Hog maw
Also known as:
es - Spanish: Estómago de cerdo
jv - Javanese: Hog maw
ko - Korean: 오소리감투
pt - Portuguese: Hog maws
yue - Cantonese: 胡椒豬肚湯
zh - Chinese: 胡椒豬肚湯
Category: meat (pork)
Cuisine: Global
Associated cuisines: Global
Area: Pennsylvania
Countries: United States
Region: Northern America

The dish is the stomach of a pig prepared as food. More specifically, the exterior muscular wall of the stomach organ (with interior lining mucosa removed) contains no fat if cleaned properly.

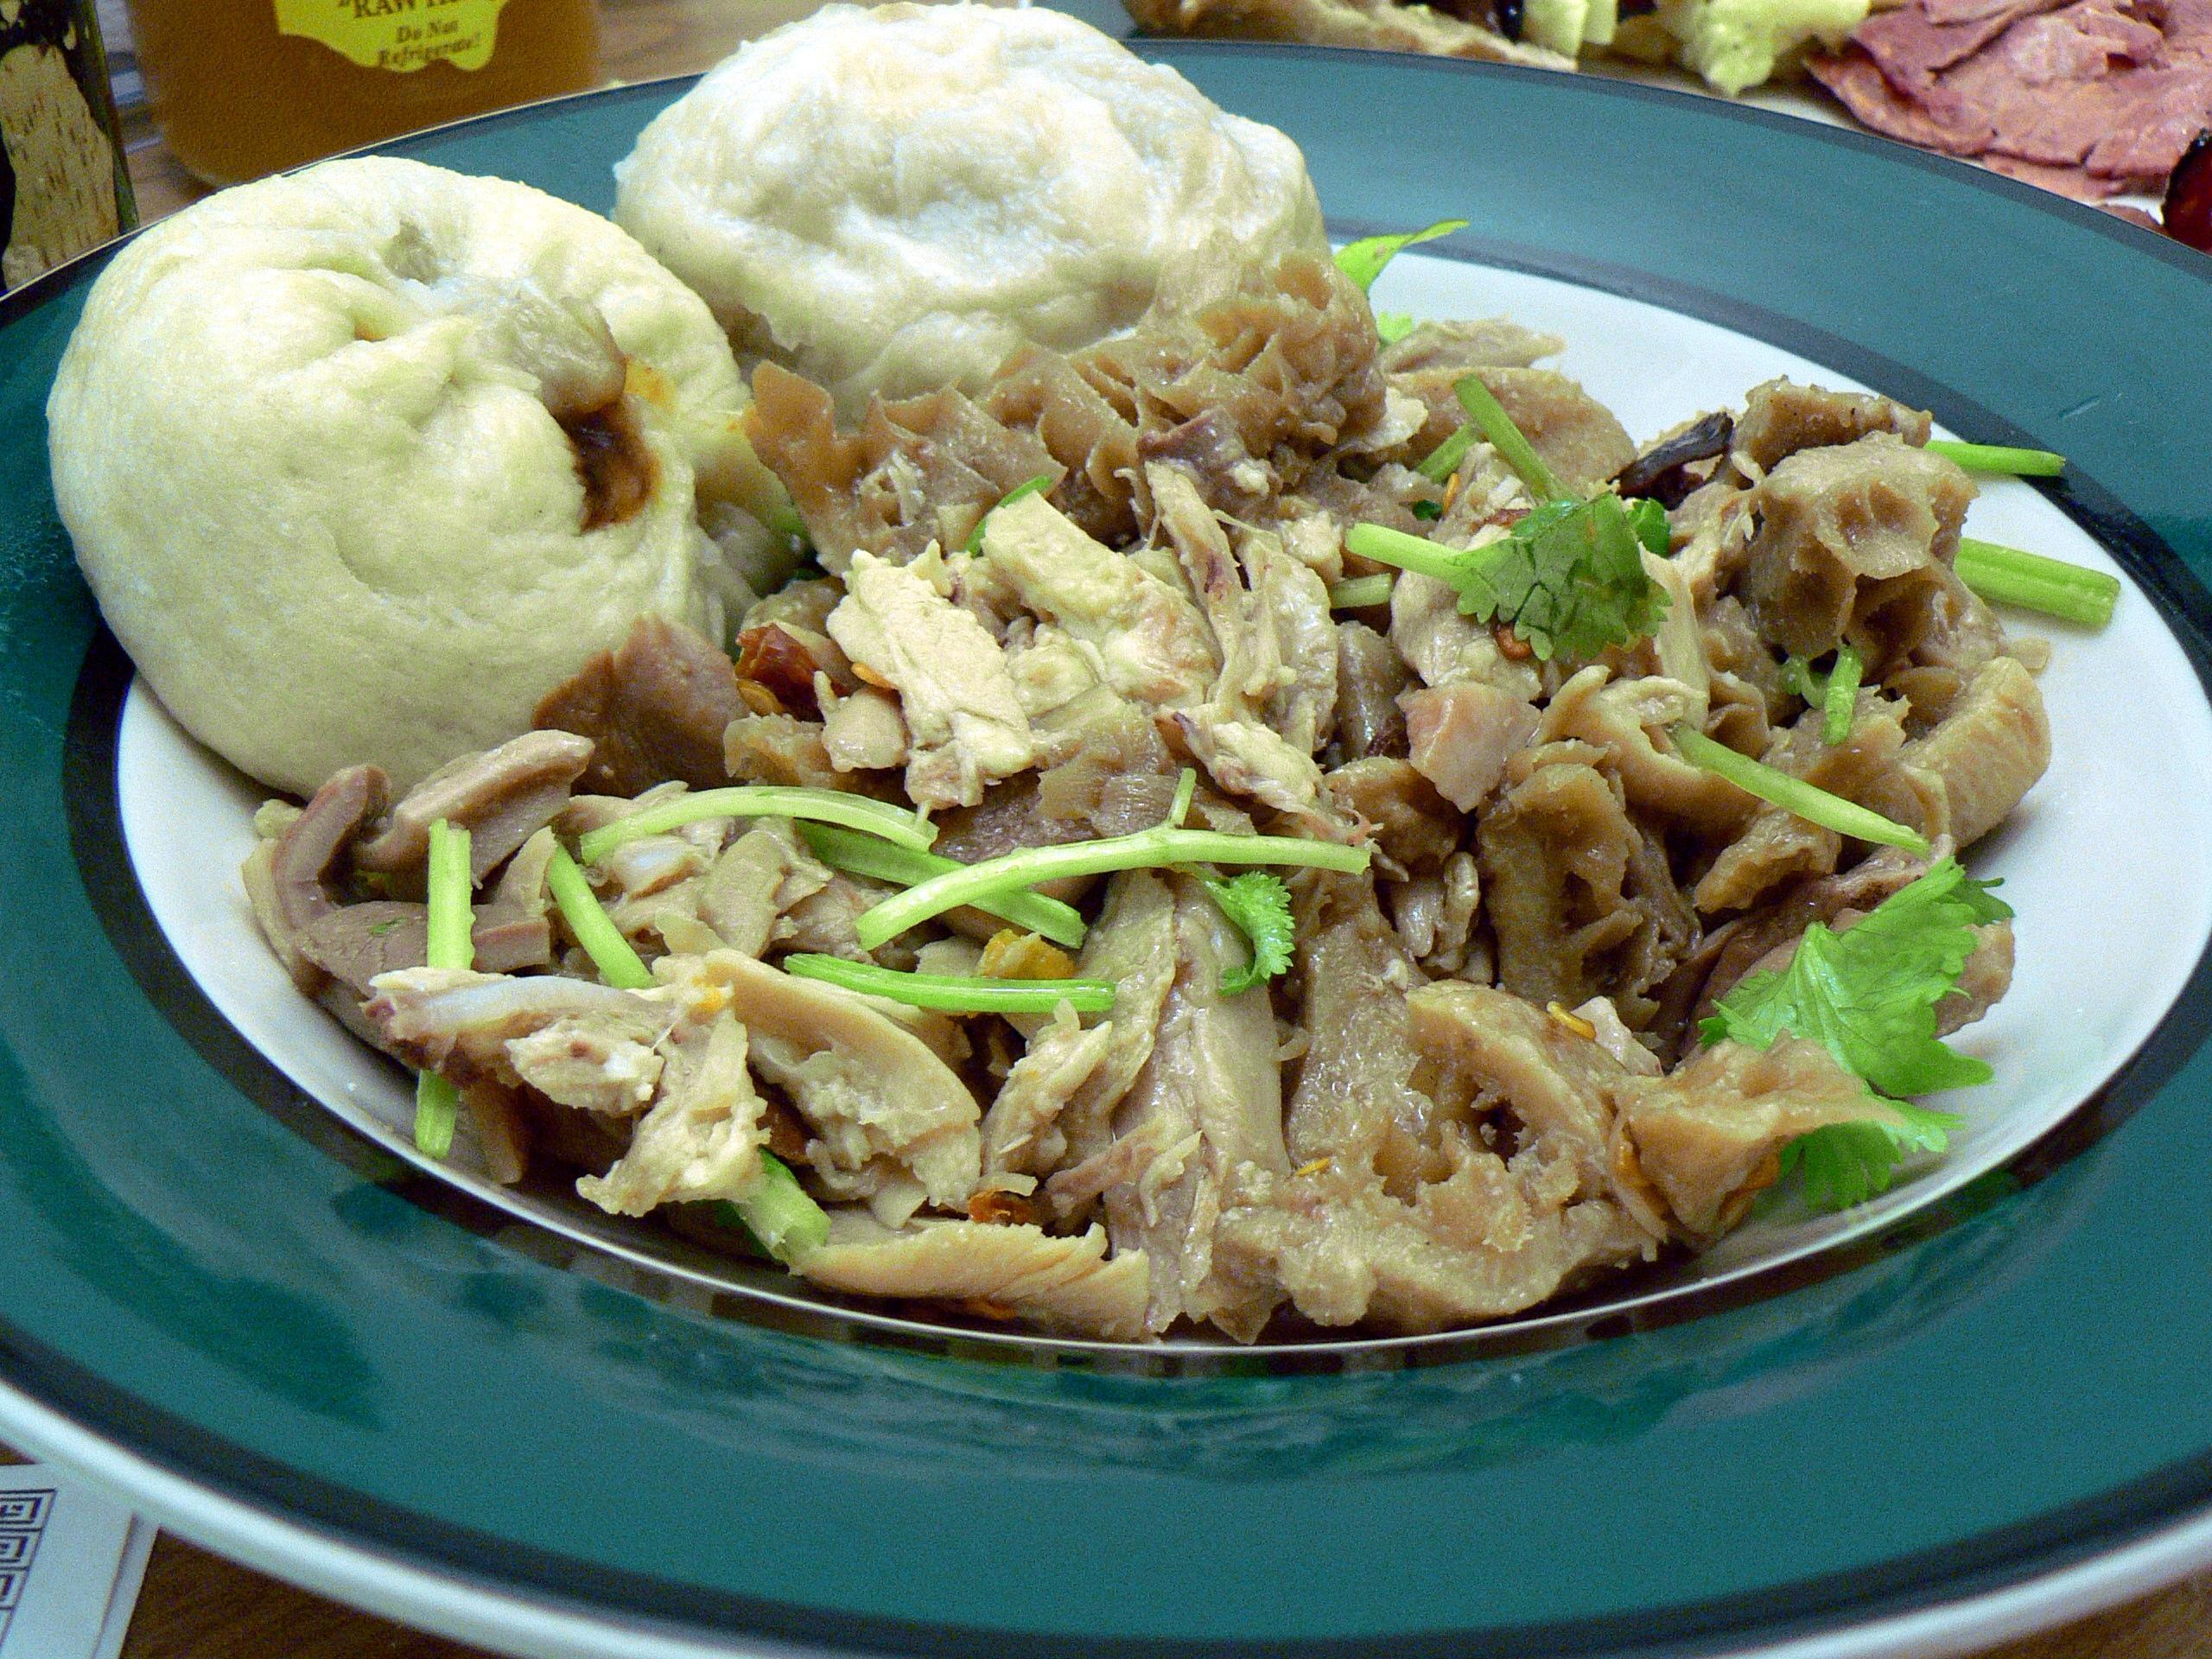